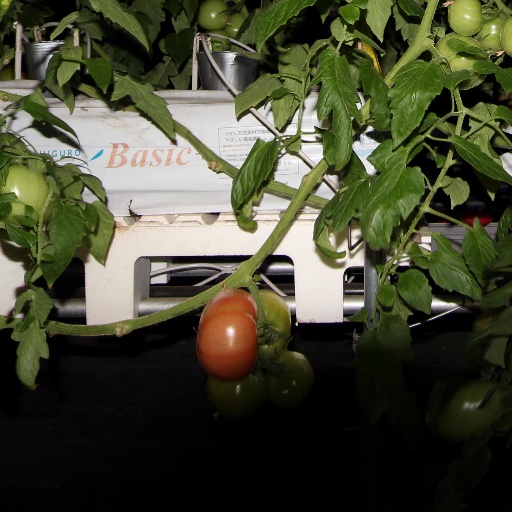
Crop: tomato